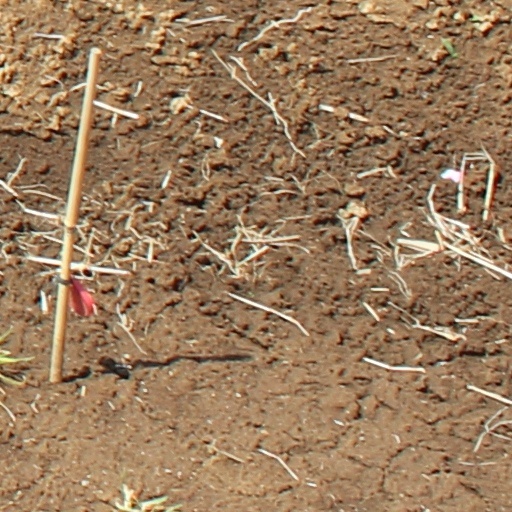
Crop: wheat